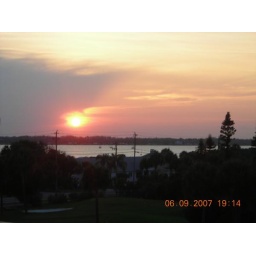
sunset out of a condo balcony over looking a river